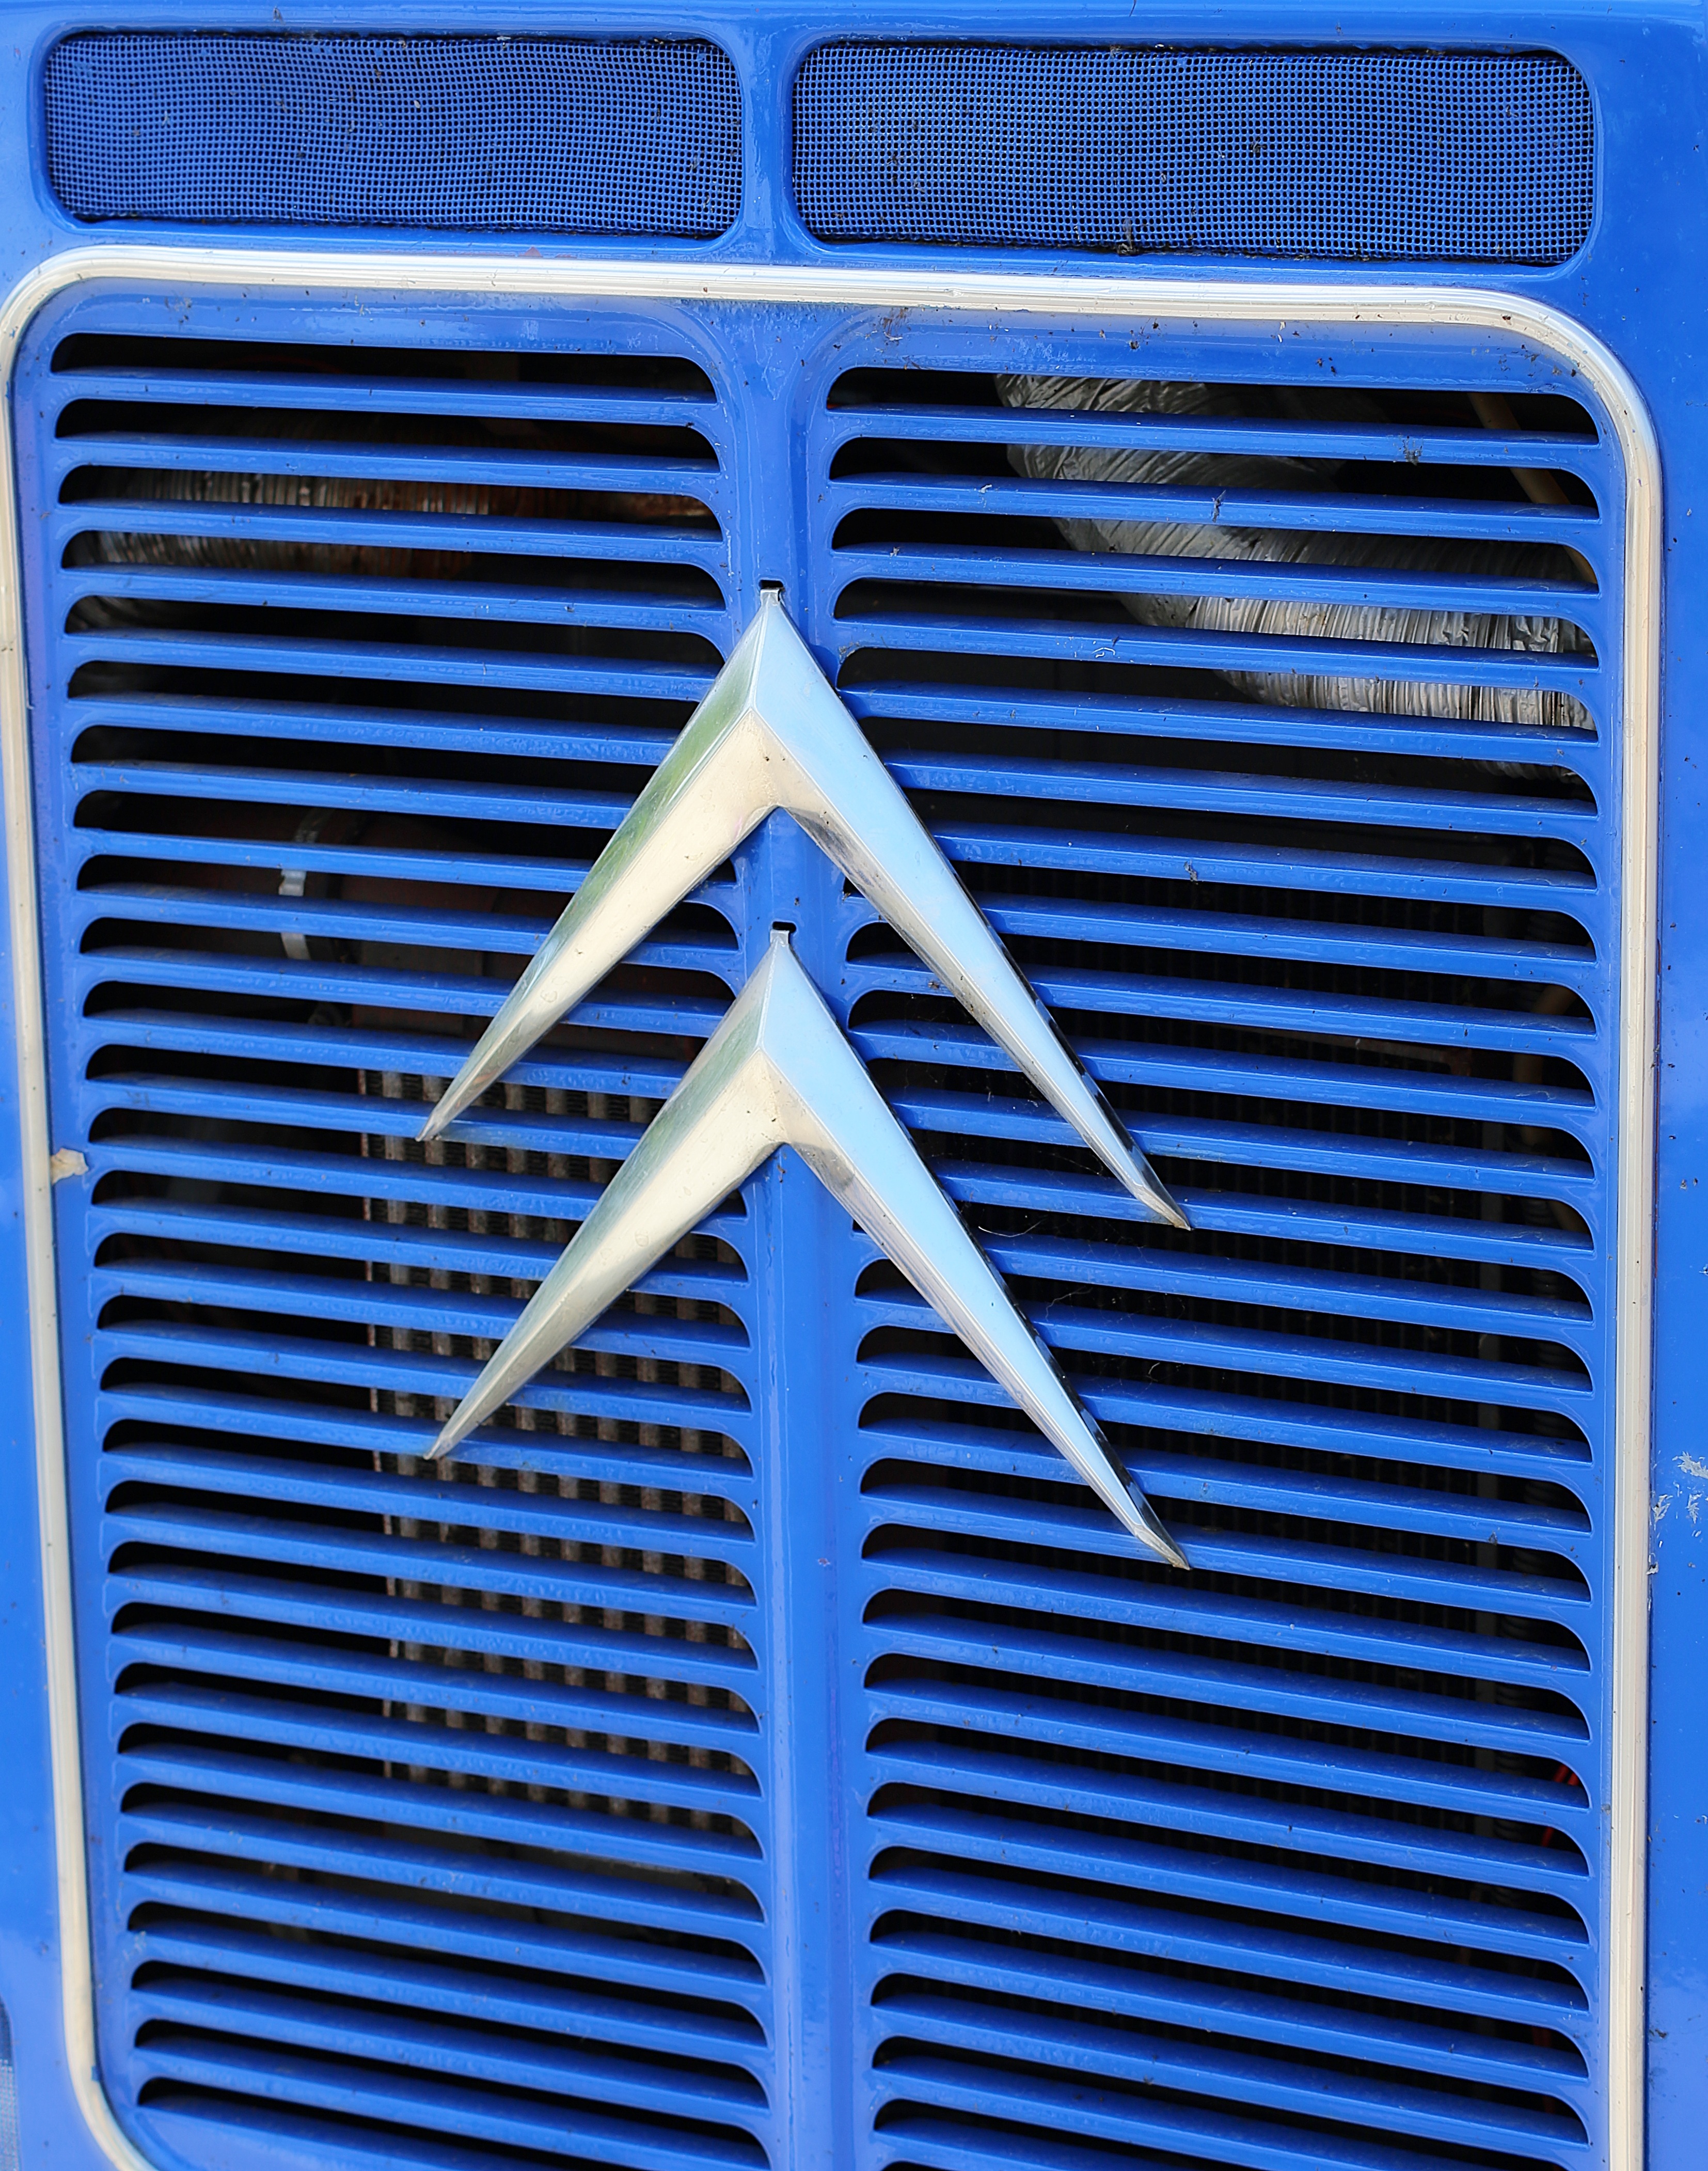
van, truck, line, blue, grille, font, mark, citroen, automotive exterior